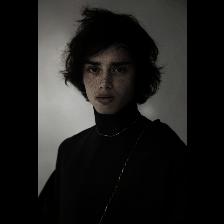
Label: Human